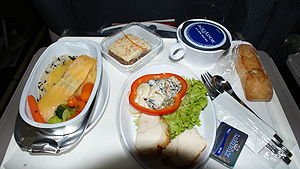
Air Greenland / Service
Catering på økonomiklasse på en transatlantisk flyvning fra København til Kangerlussuaq.
Air Greenland A/S er et grønlandsk flyselskab og landets flag carrier. Det ejes af Grønlands Selvstyre. Selskabet har hovedkvarter i Nuuk og 648 ansatte i hele koncernen pr. december 2013.